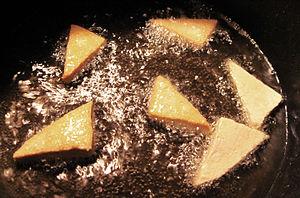
L’huile de riz, populaire en Asie, est extraite du son du riz. Raffinée, elle s’emploie en cuisine comme huile de cuisson. Son point de fumée est en effet très élevé : 254 °C.